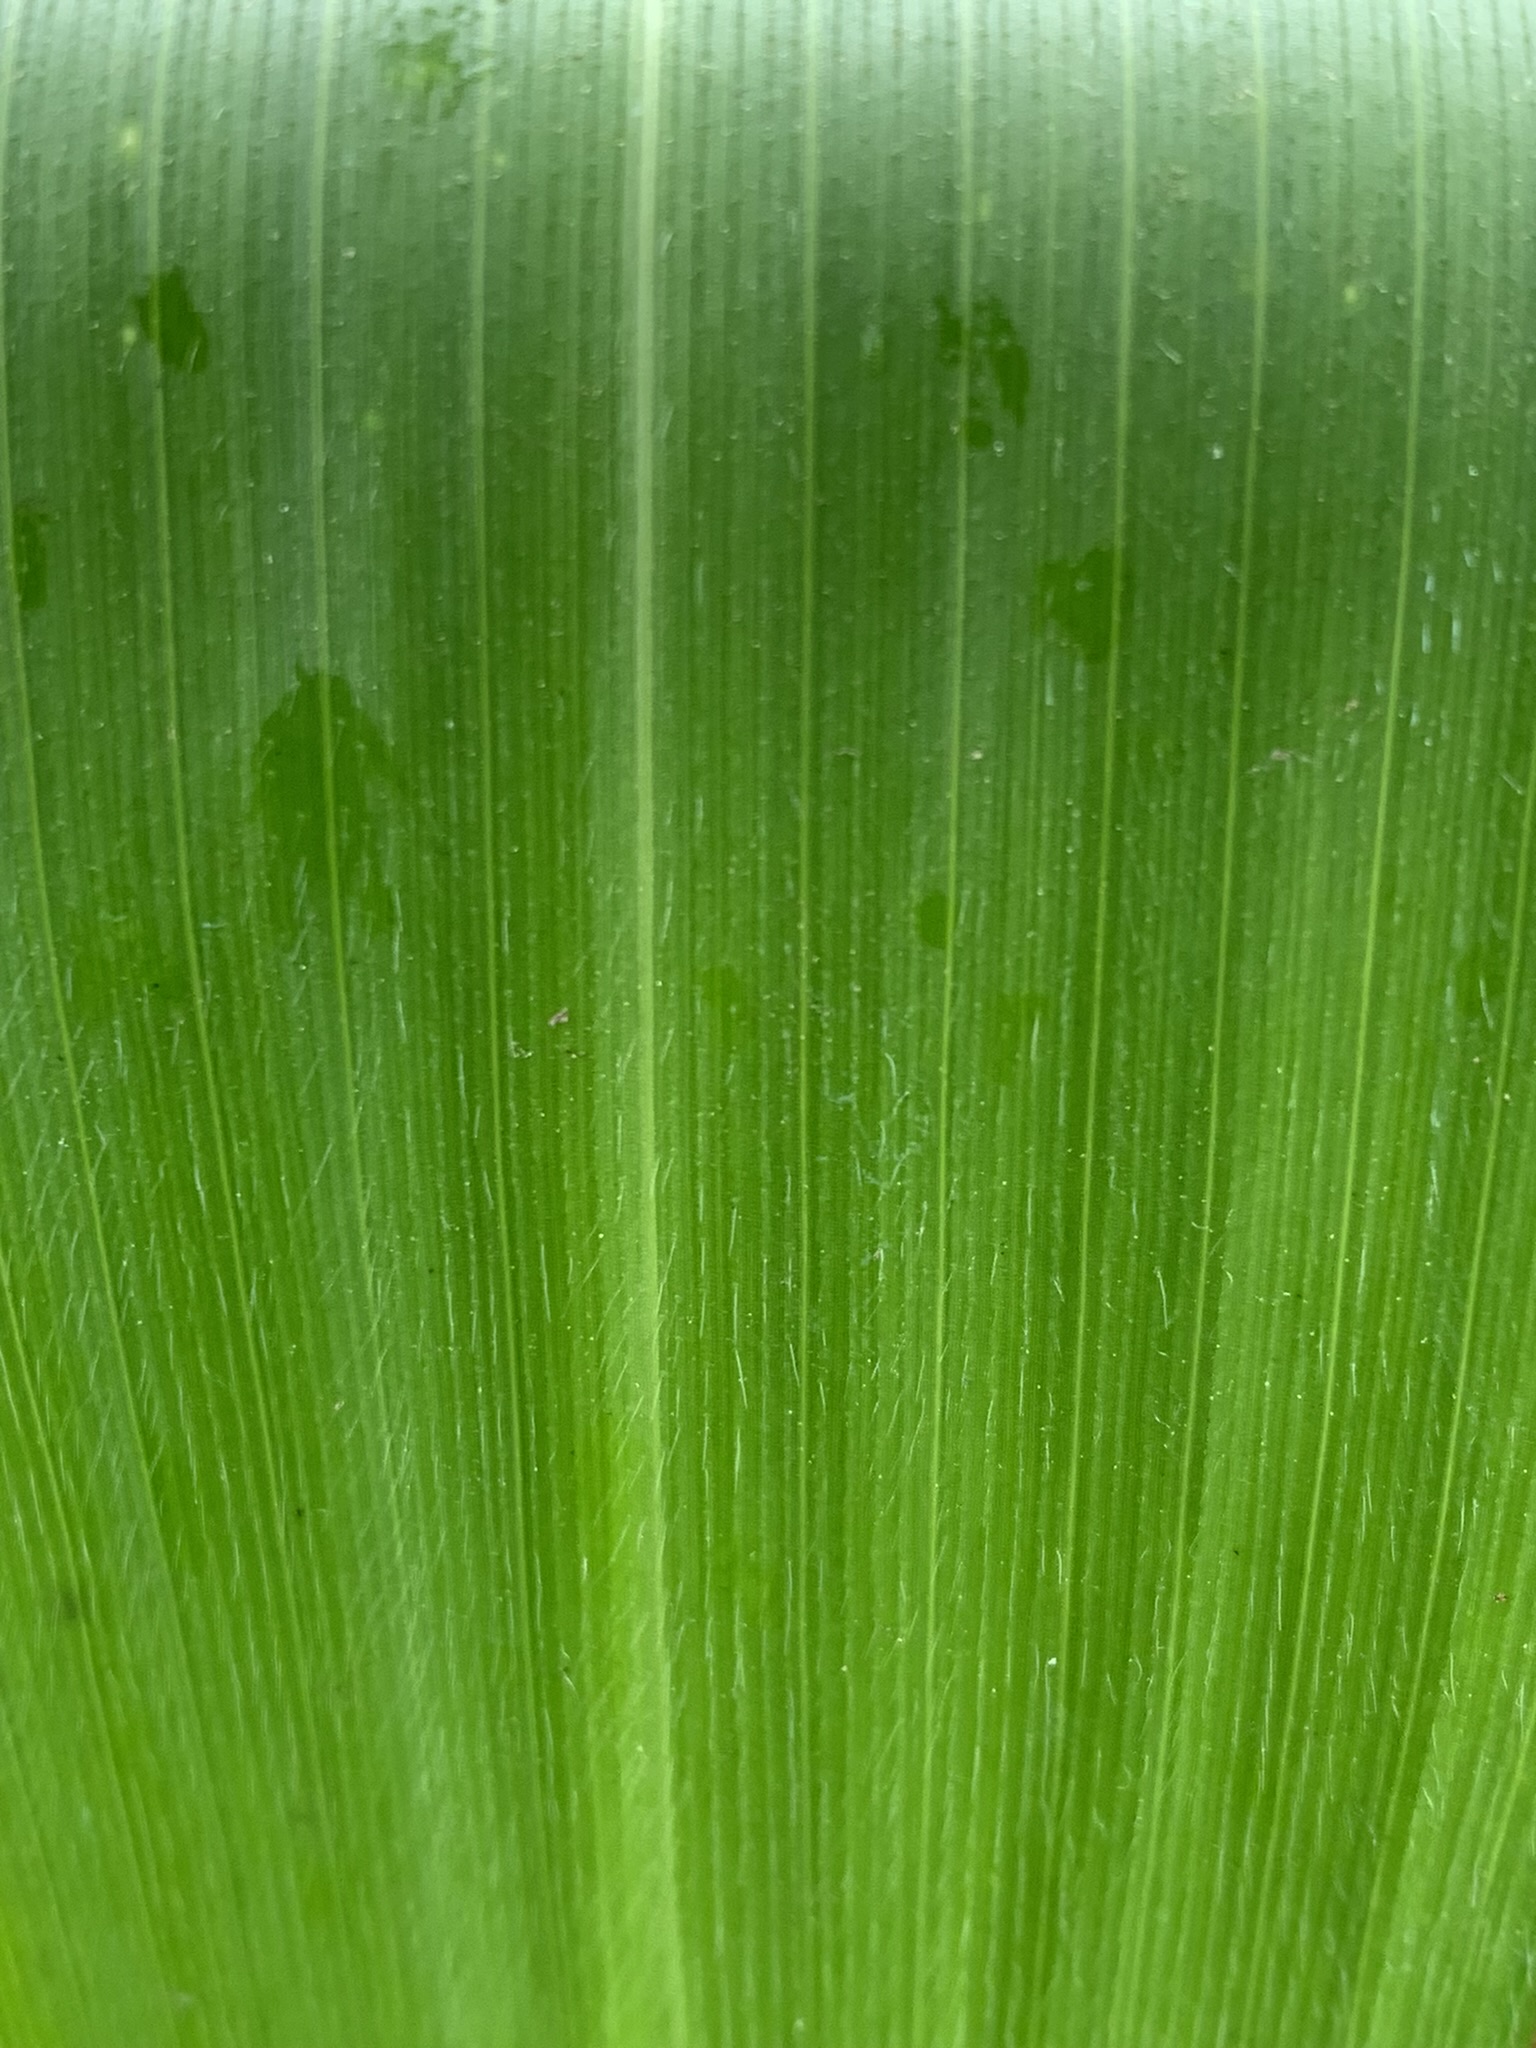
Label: Healthy